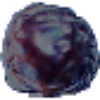
Label: Dates 1